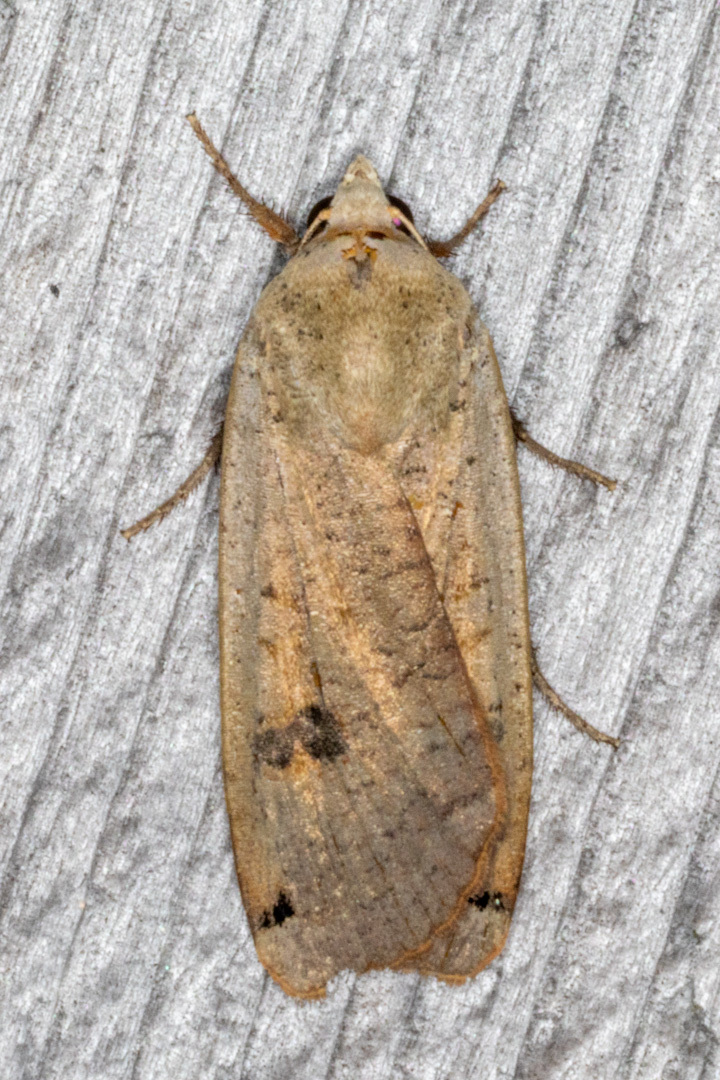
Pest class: cutworms